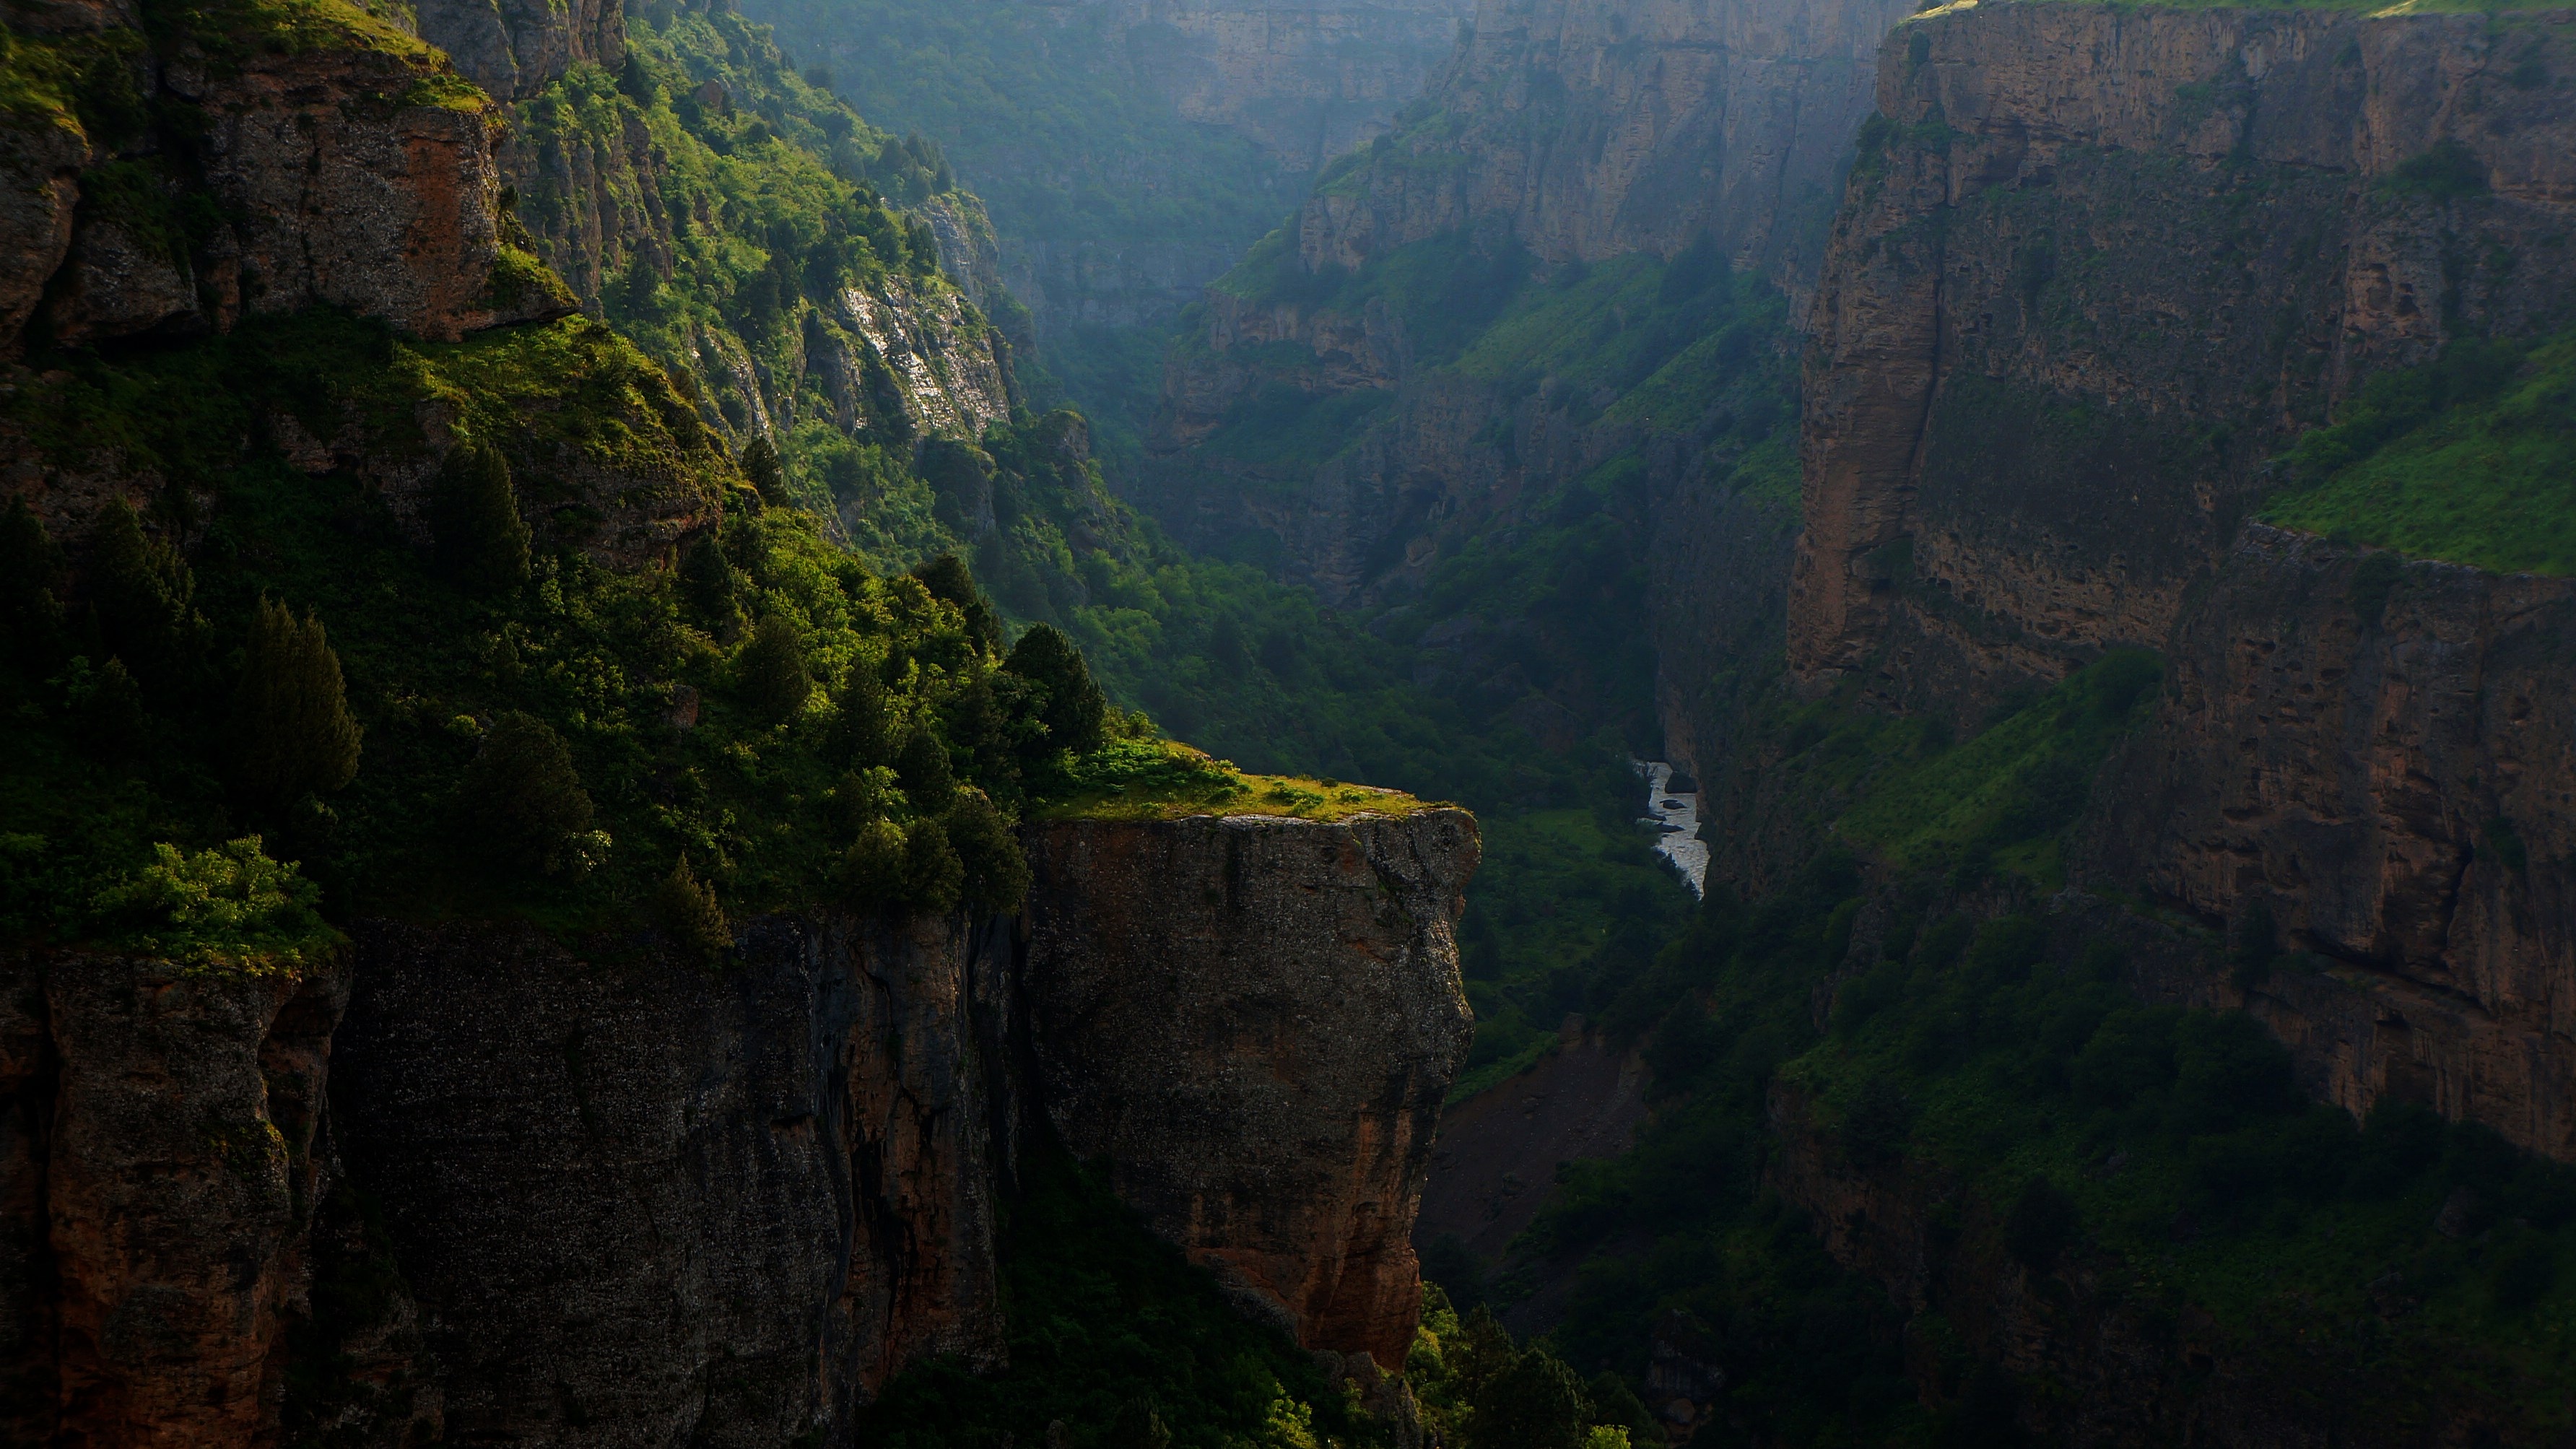
landscape, nature, forest, rock, waterfall, mountain, river, valley, mountain range, formation, cliff, evening, jungle, fjord, canyon, terrain, national park, rocks, ravine, plateau, water feature, living nature, beauty in nature, greens, landform, kazakhstan, aksu, geographical feature